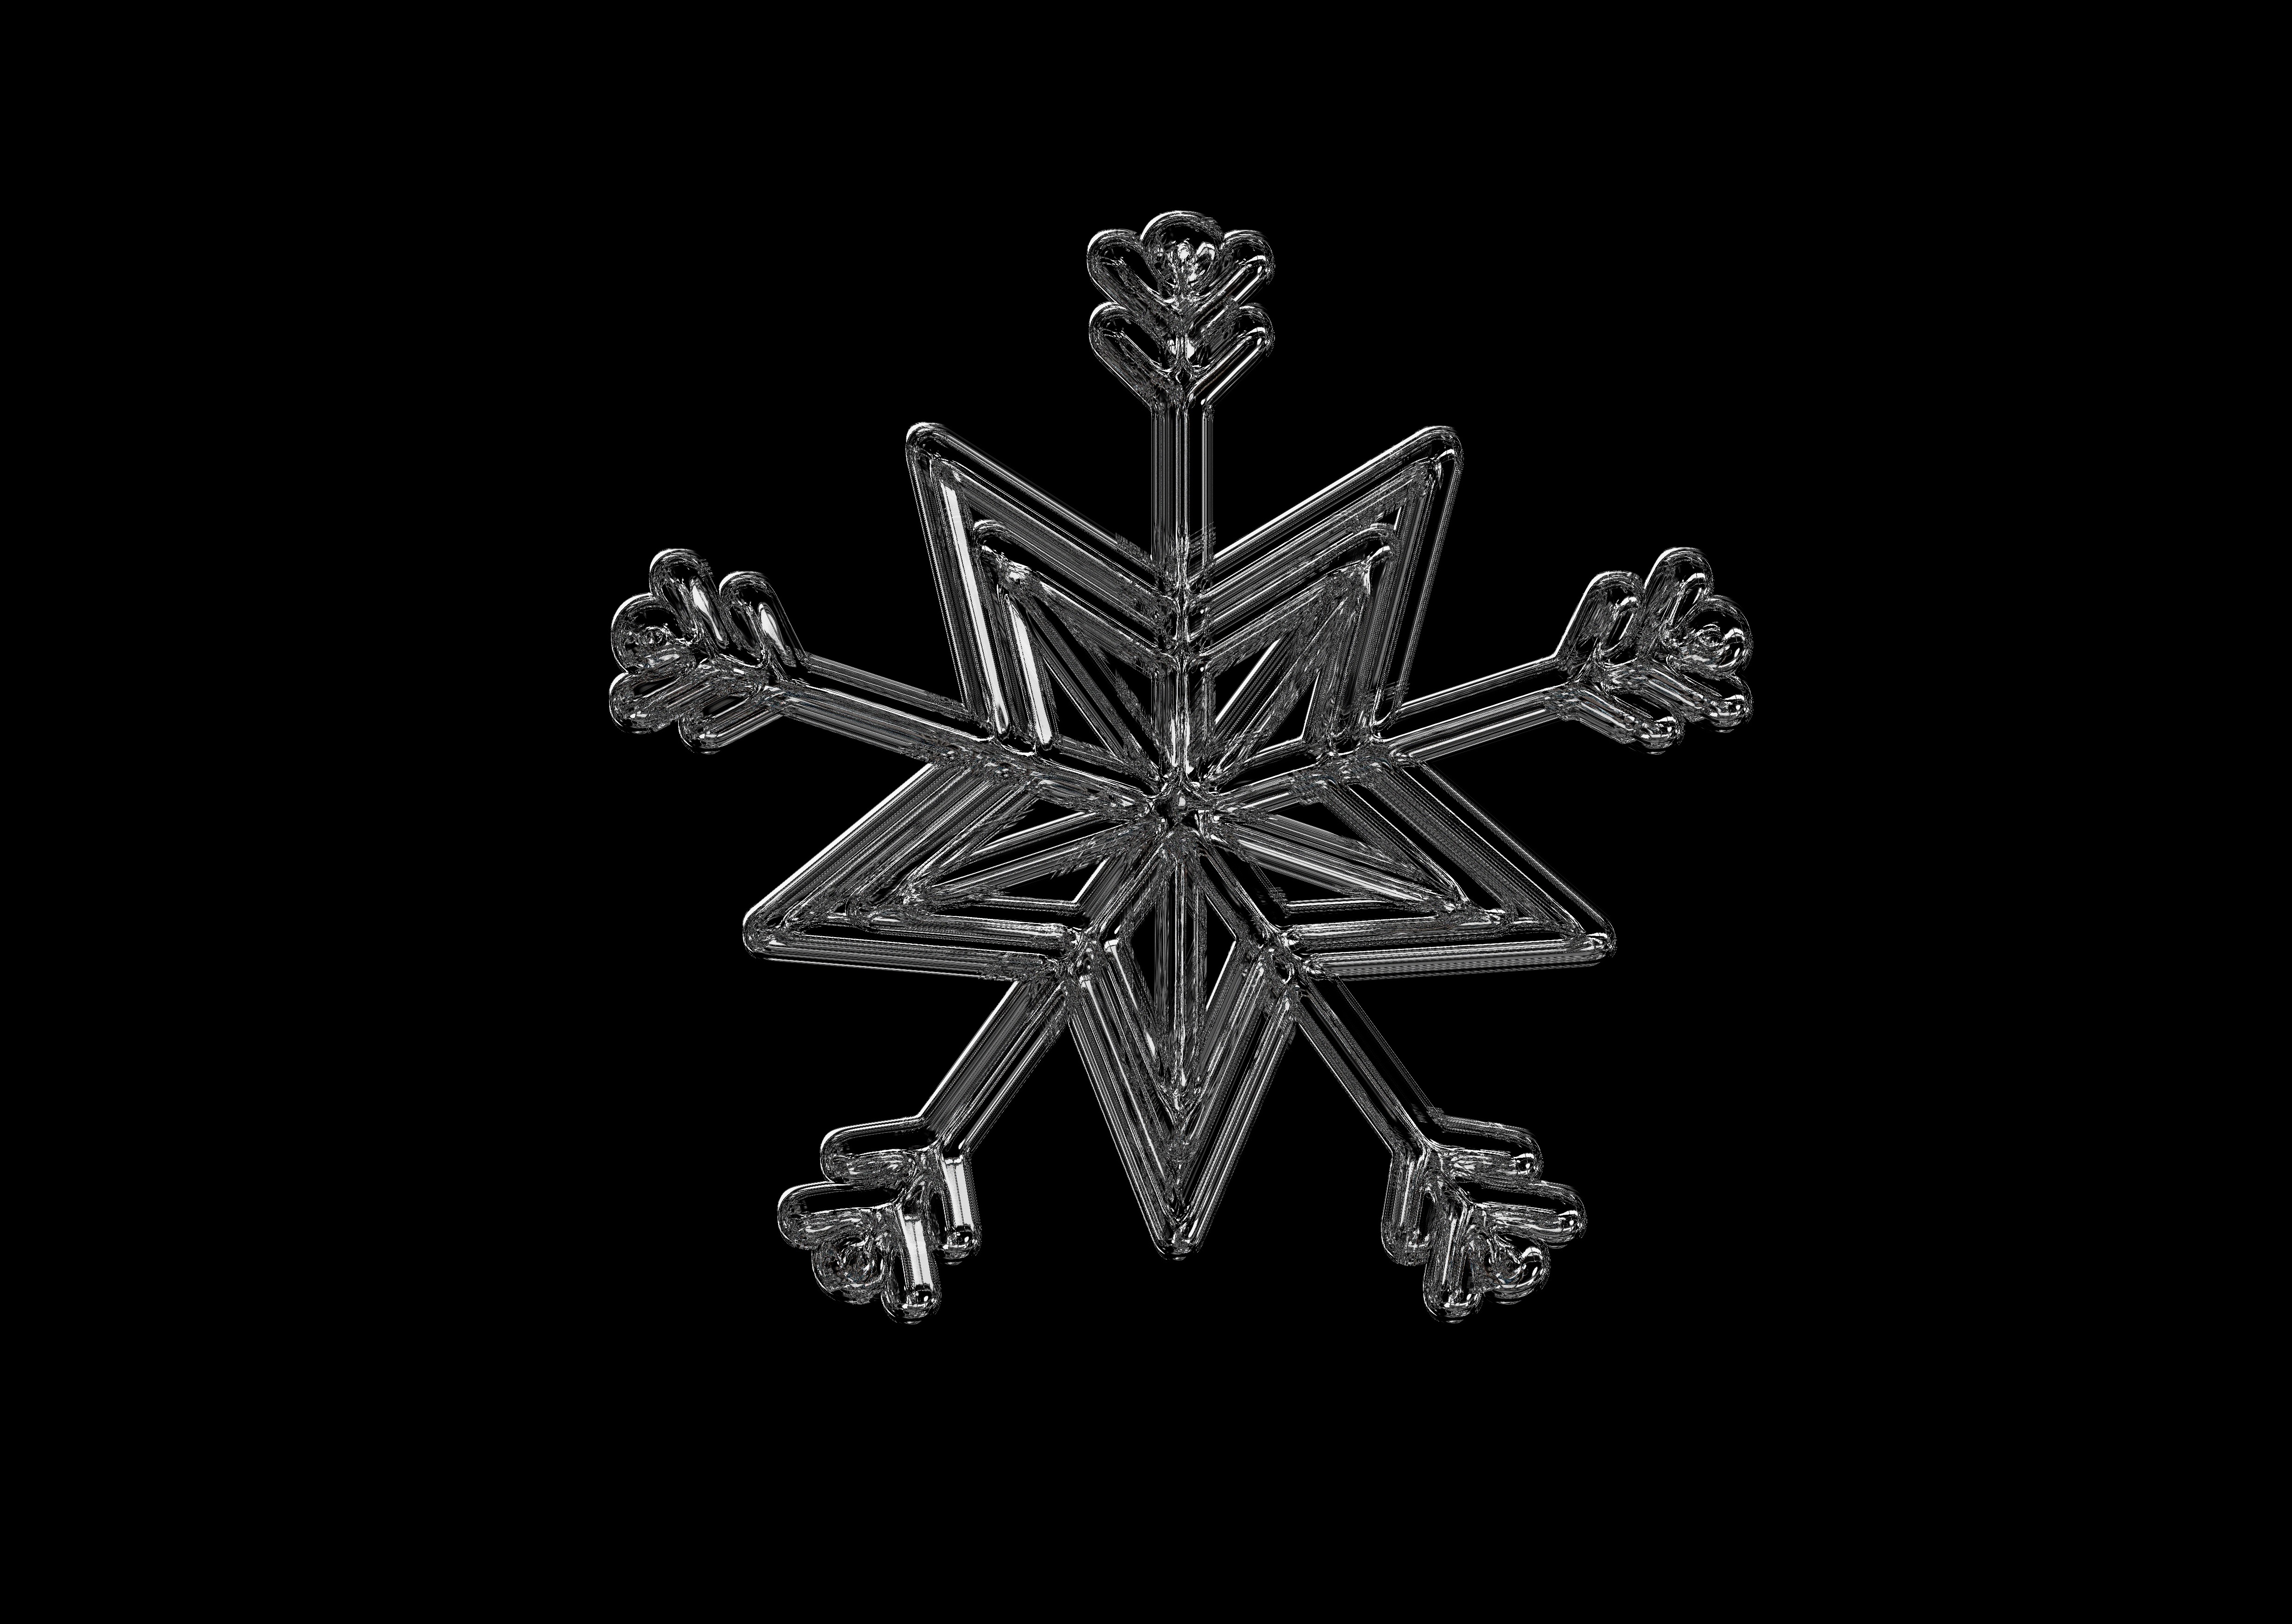
water, snow, cold, winter, light, black and white, star, glass, frost, ice, symbol, cross, christmas, snowflake, snowfall, ice crystal, fabric, jewellery, silver, symmetry, grid, crystal, diamond, form, pendant, crystal formation, fashion accessory, may refer to